Pavia Civic Museums

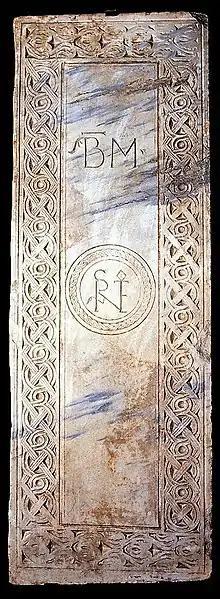
Tombstone of Boethius, 6th Century.

Next to the glass, there are some sculptures from the Roman age found in the city and in its territory, among which a Greek marble bust depicting Artemis Soteira of Cephisodotus the Elder, a Roman copy of the 1st-2nd century AD stands out. The III and IV rooms exhibit Roman remains found in Pavia: ceramics, bronzes, terra sigillata, fine table ceramics, other Roman glass and large architectural and sculptural finds, including the statue of a man with a toga, known as name of Muto from the hilt to the neck, dating back to the 1st-2nd century AD. and coming from the western gate of the city (Porta Marenga). Among the sculptures of the Roman age there is also a female portrait, in Greek marble representing a woman of mature age with deeply sunken eyes and hats gathered on the nape of the neck, evidence of the "cultured" sculpture of Pavia of the III century. Also from a sepulchral monument comes a marble stone with the image of Attis, dating back to the 1st century AD. There are Celtic finds from the La Tène period and glazed pottery from the 1st century AD, also in the shape of a bird.